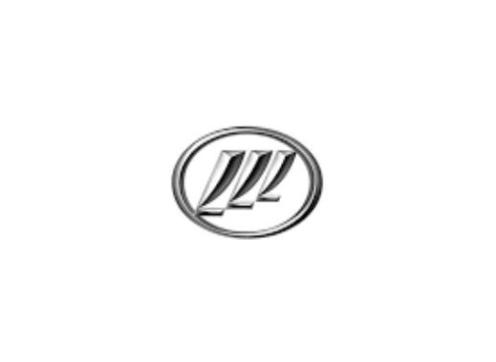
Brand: lifan-1
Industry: Transportation